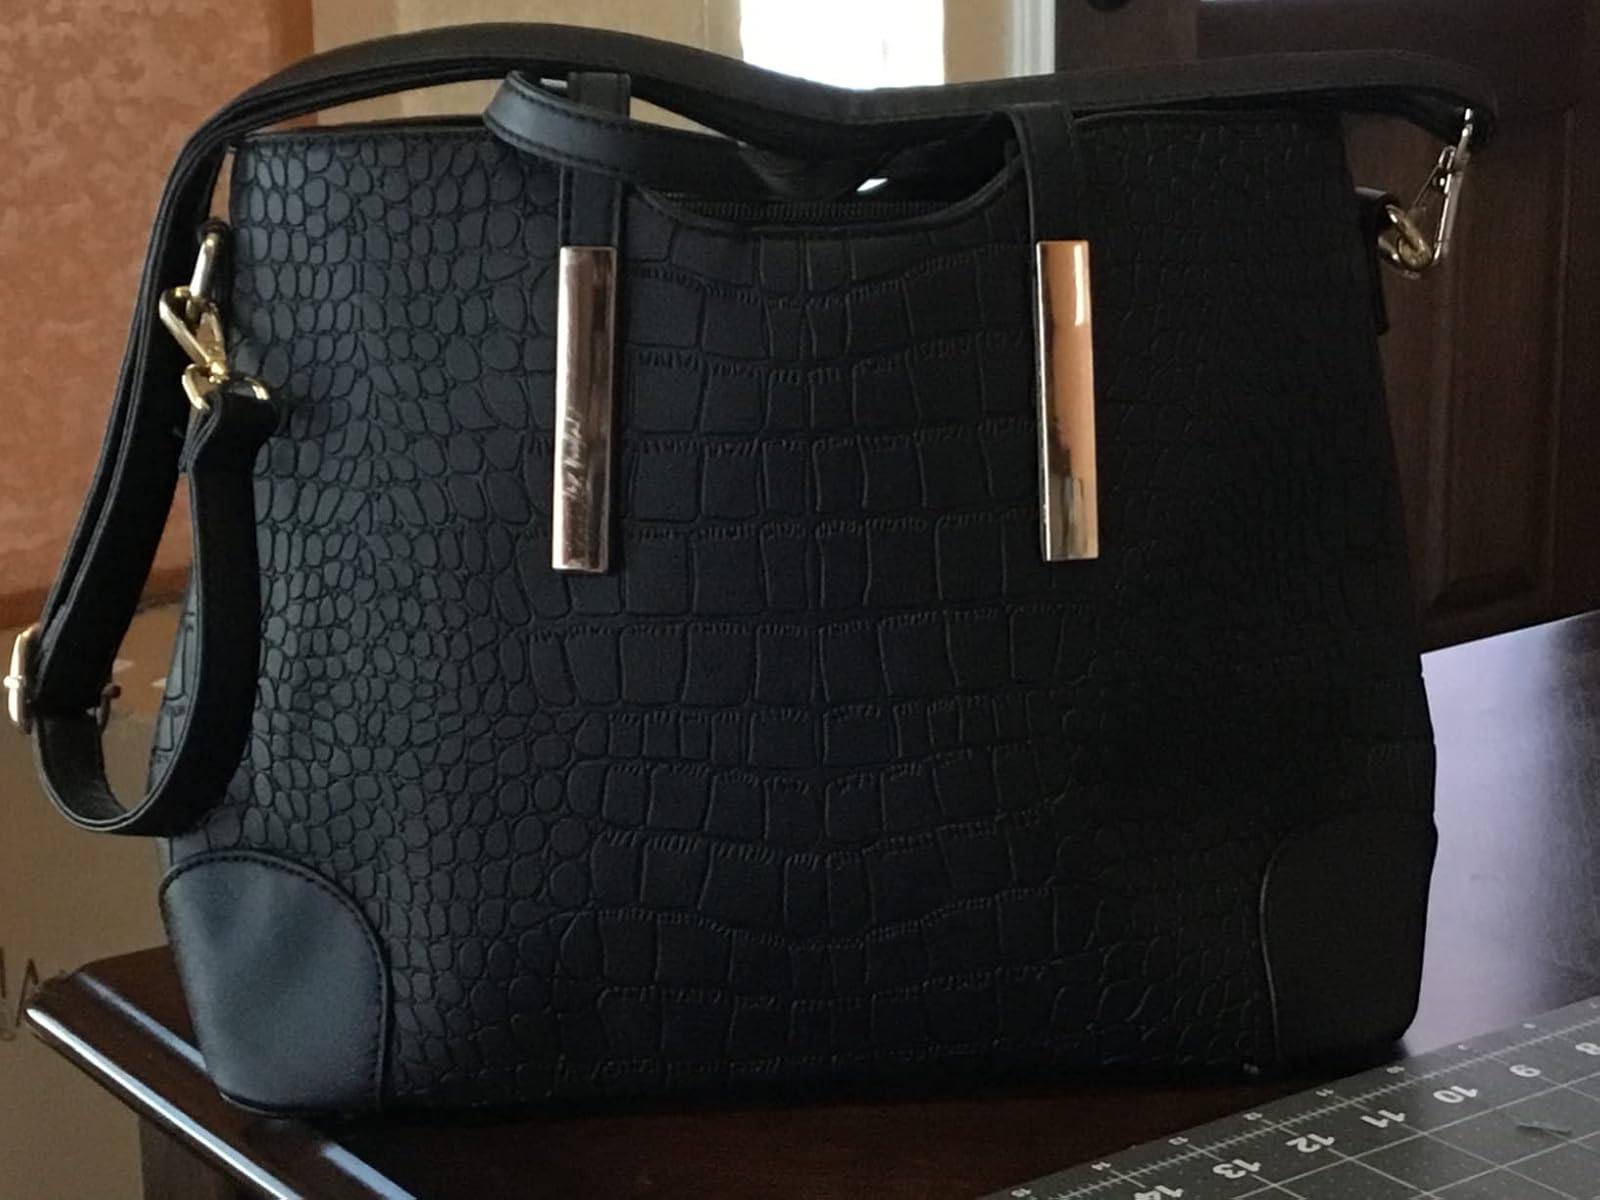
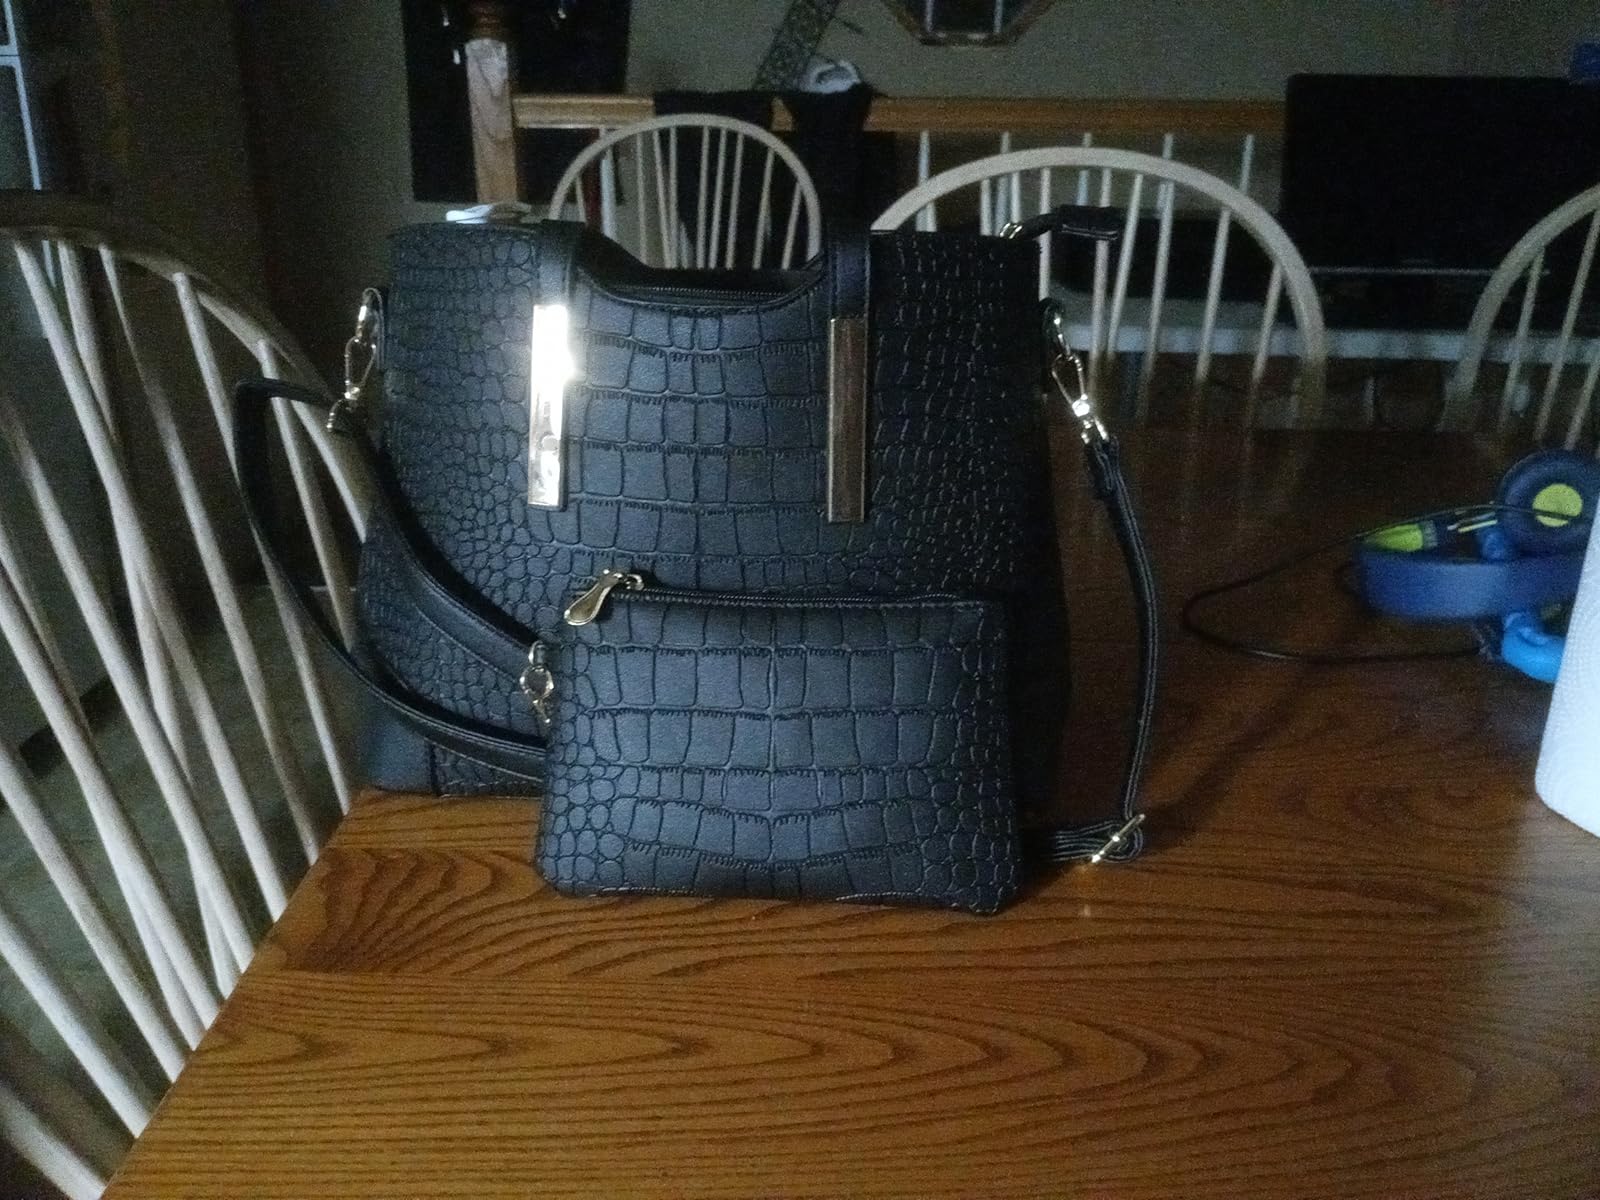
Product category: accessories_handbag
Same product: yes